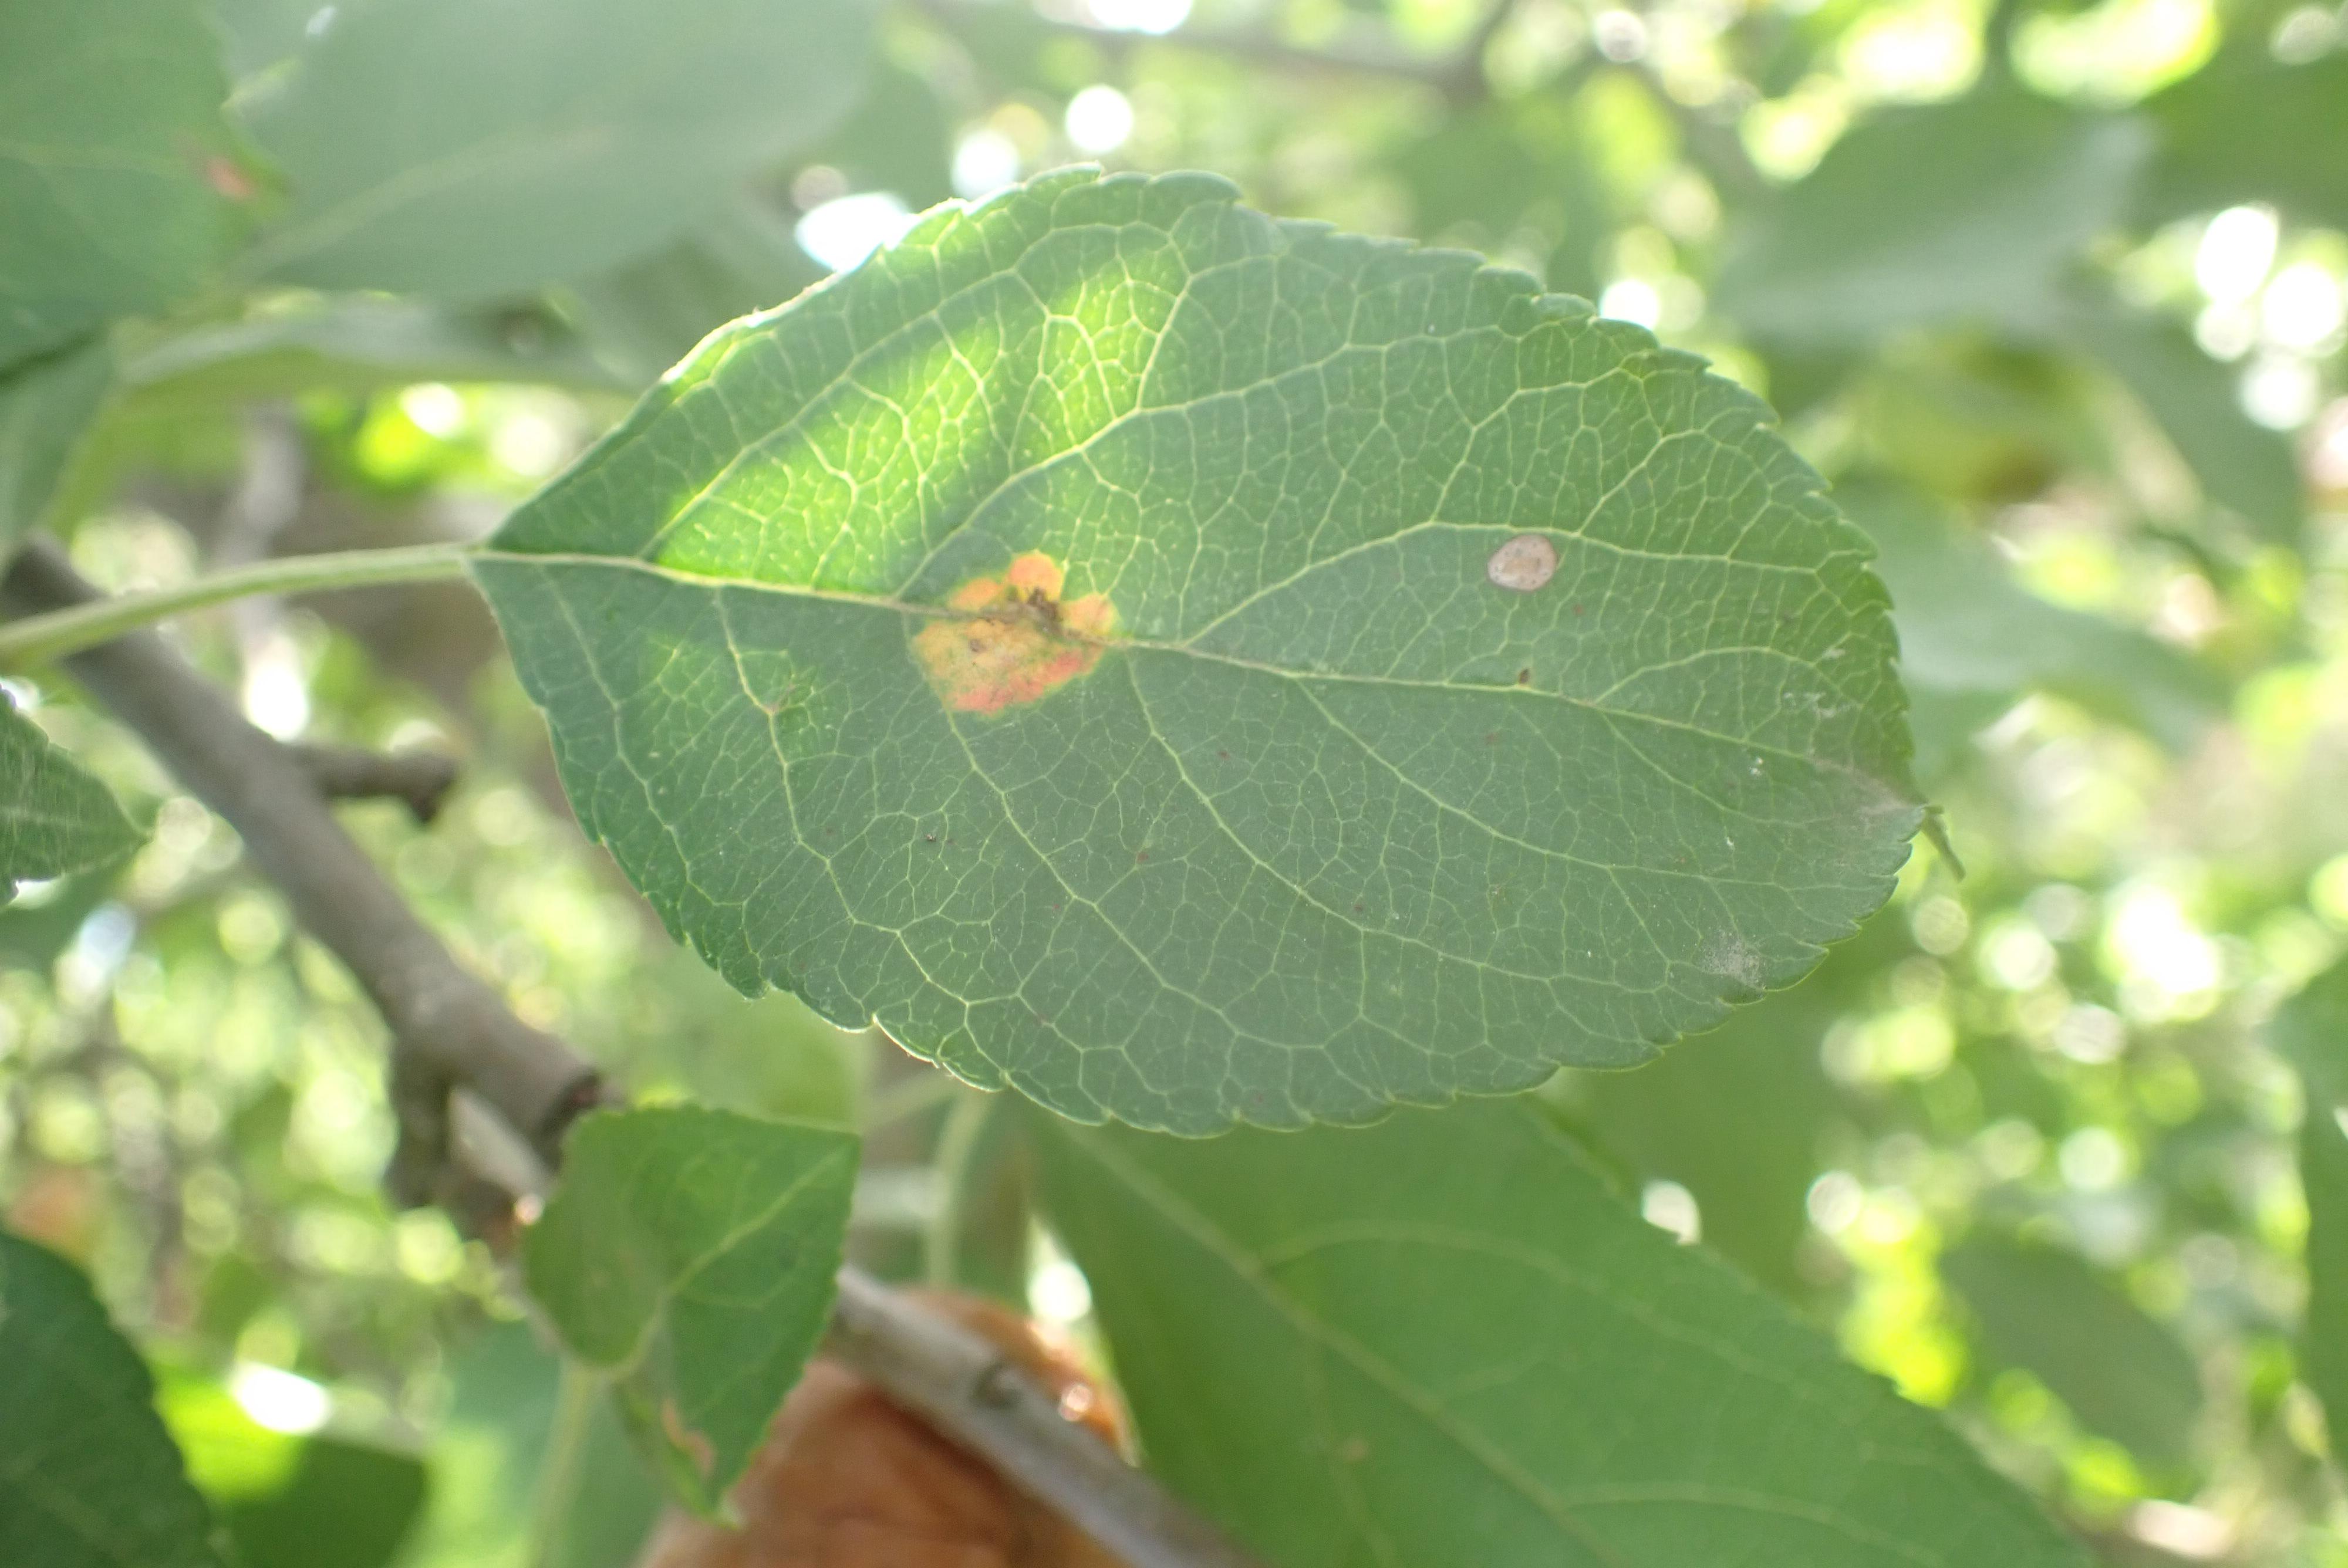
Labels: rust, frog_eye_leaf_spot